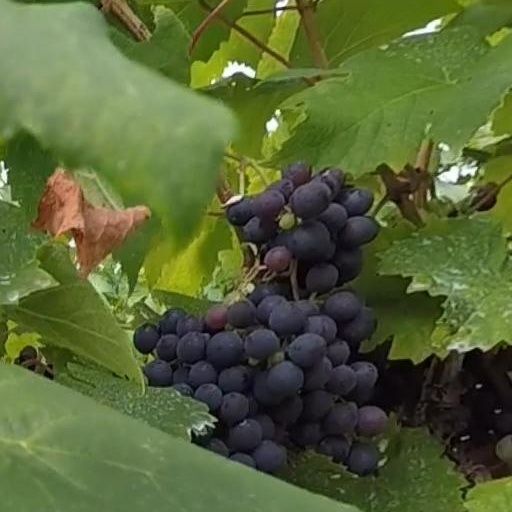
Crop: grape